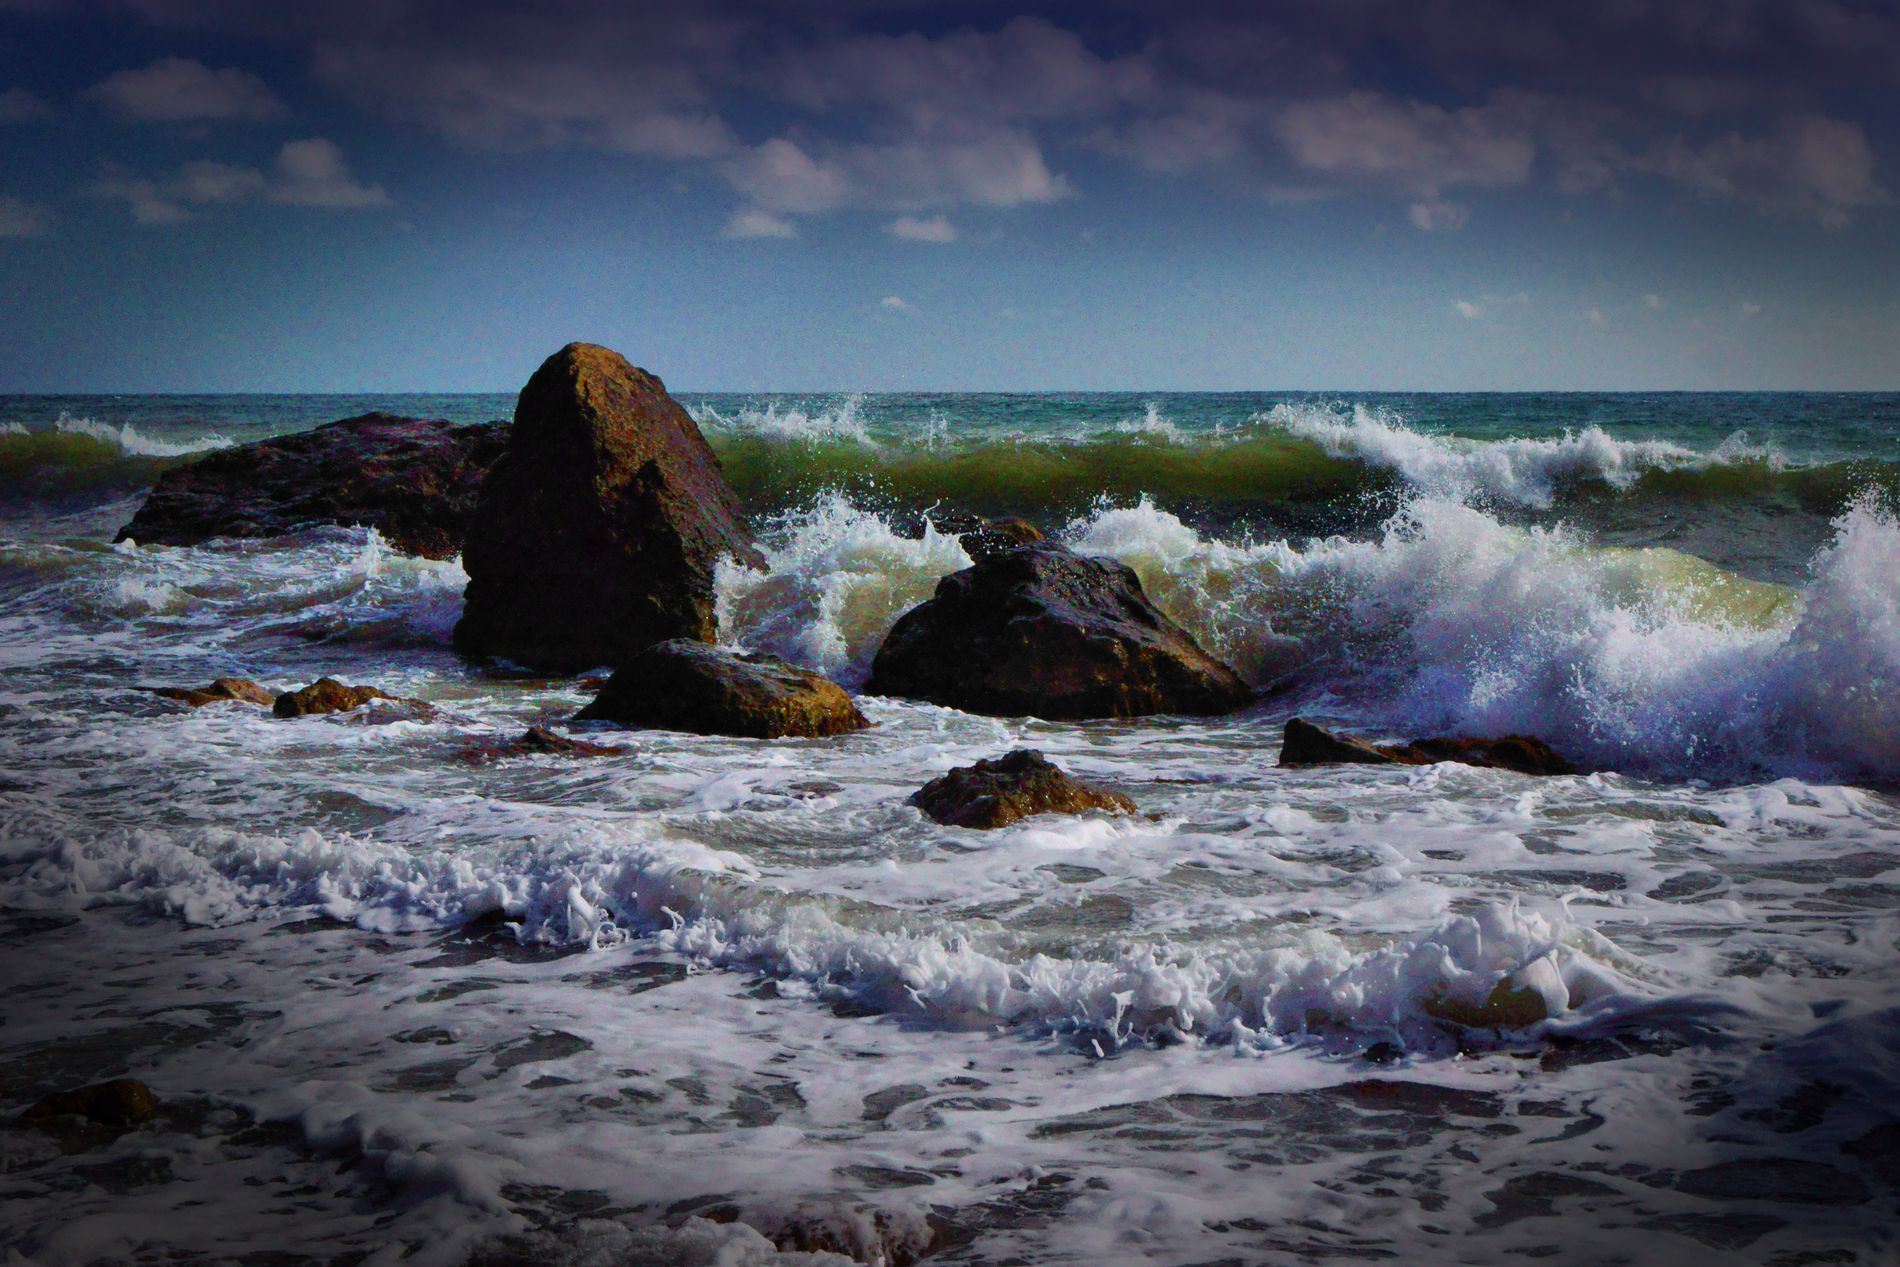
Waves Crashing Against Rugged Rocks
The image shows a large sea with blue waters and foamy white waves crashing against rugged brown rocks. In the background is a clear sky with thick white clouds.
Shot at eye-level. The image captures a magical scene where foamy sea waves crash against rugged brown rocks. The white foam contrasts with the green and blue tones of the water, creating a dynamic sense of movement. The sky is filled with clouds, adding a dramatic atmosphere to the scene. Sunlight filters through the rocks, highlighting their texture and the crashing waves.
Labels: Nature, Outdoors, Sea, Water, Sea Waves, Promontory, Scenery, Shoreline, Beach, Coast, Weather, sky, rock, rocks
Camera: SONY SLT-A65V
Lens: R03
Aperture: F13
Exposure: 1/1000 sec
ISO: 800
Focal length: 40.0 mm